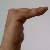
The image shows a hand gesture representing a space in Indian Sign Language.